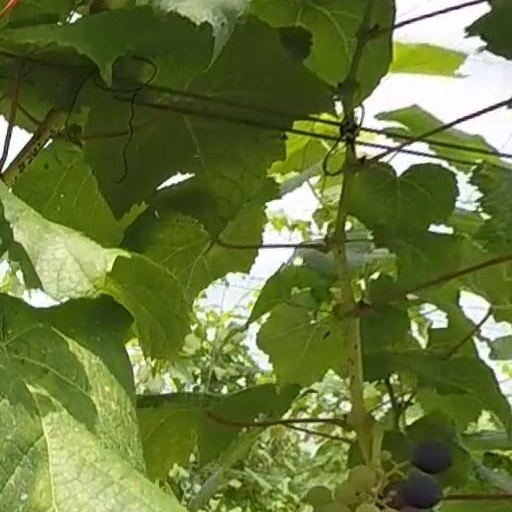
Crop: grape